Ava, Missouri

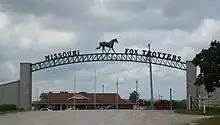
Entrance to the Missouri Fox Trotter showground north of Ava, Missouri

In 1910 the Kansas City, Ozark and Southern Railroad was extended from Mansfield south to Ava to serve the growing agricultural and lumbering industries of Douglas County. The railroad remained in operation until 1935.